CDS – People's Party

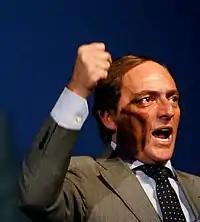
Paulo Portas was leader of the CDS-PP from 1998 to 2005, and again from 2007 to 2016.

In the 2005 legislative election, the CDS-PP obtained 7.2% of the vote and returning 12 deputies, losing two of its 14 deputies. The CDS-PP returned to opposition, with its coalition partner the PSD losing to the centre-left PS, whose leader José Sócrates became prime minister. This electoral failure for the CDS-PP, along with the defeat of the PSD led to Paulo Portas's resignation as party leader and a congress to elect a new leader.